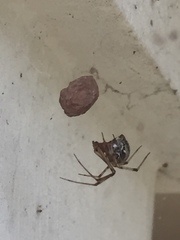
Species: Parasteatoda_tepidariorum